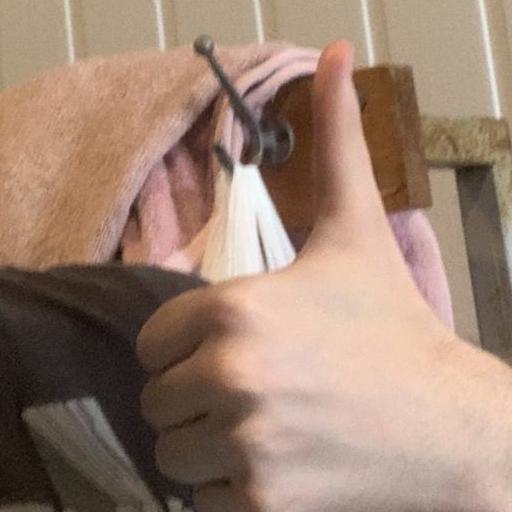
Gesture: like